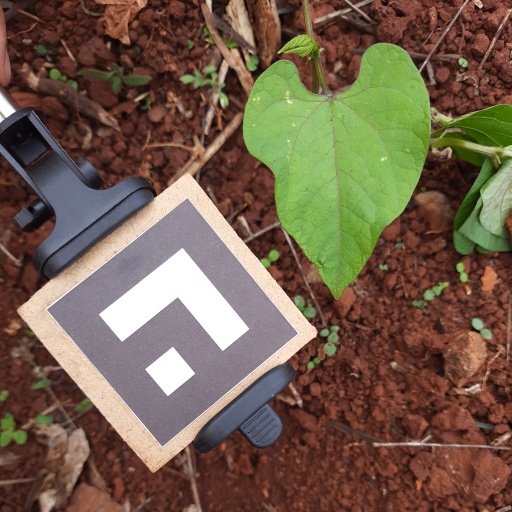
Observations: wavy surface, no eating holes, under shade